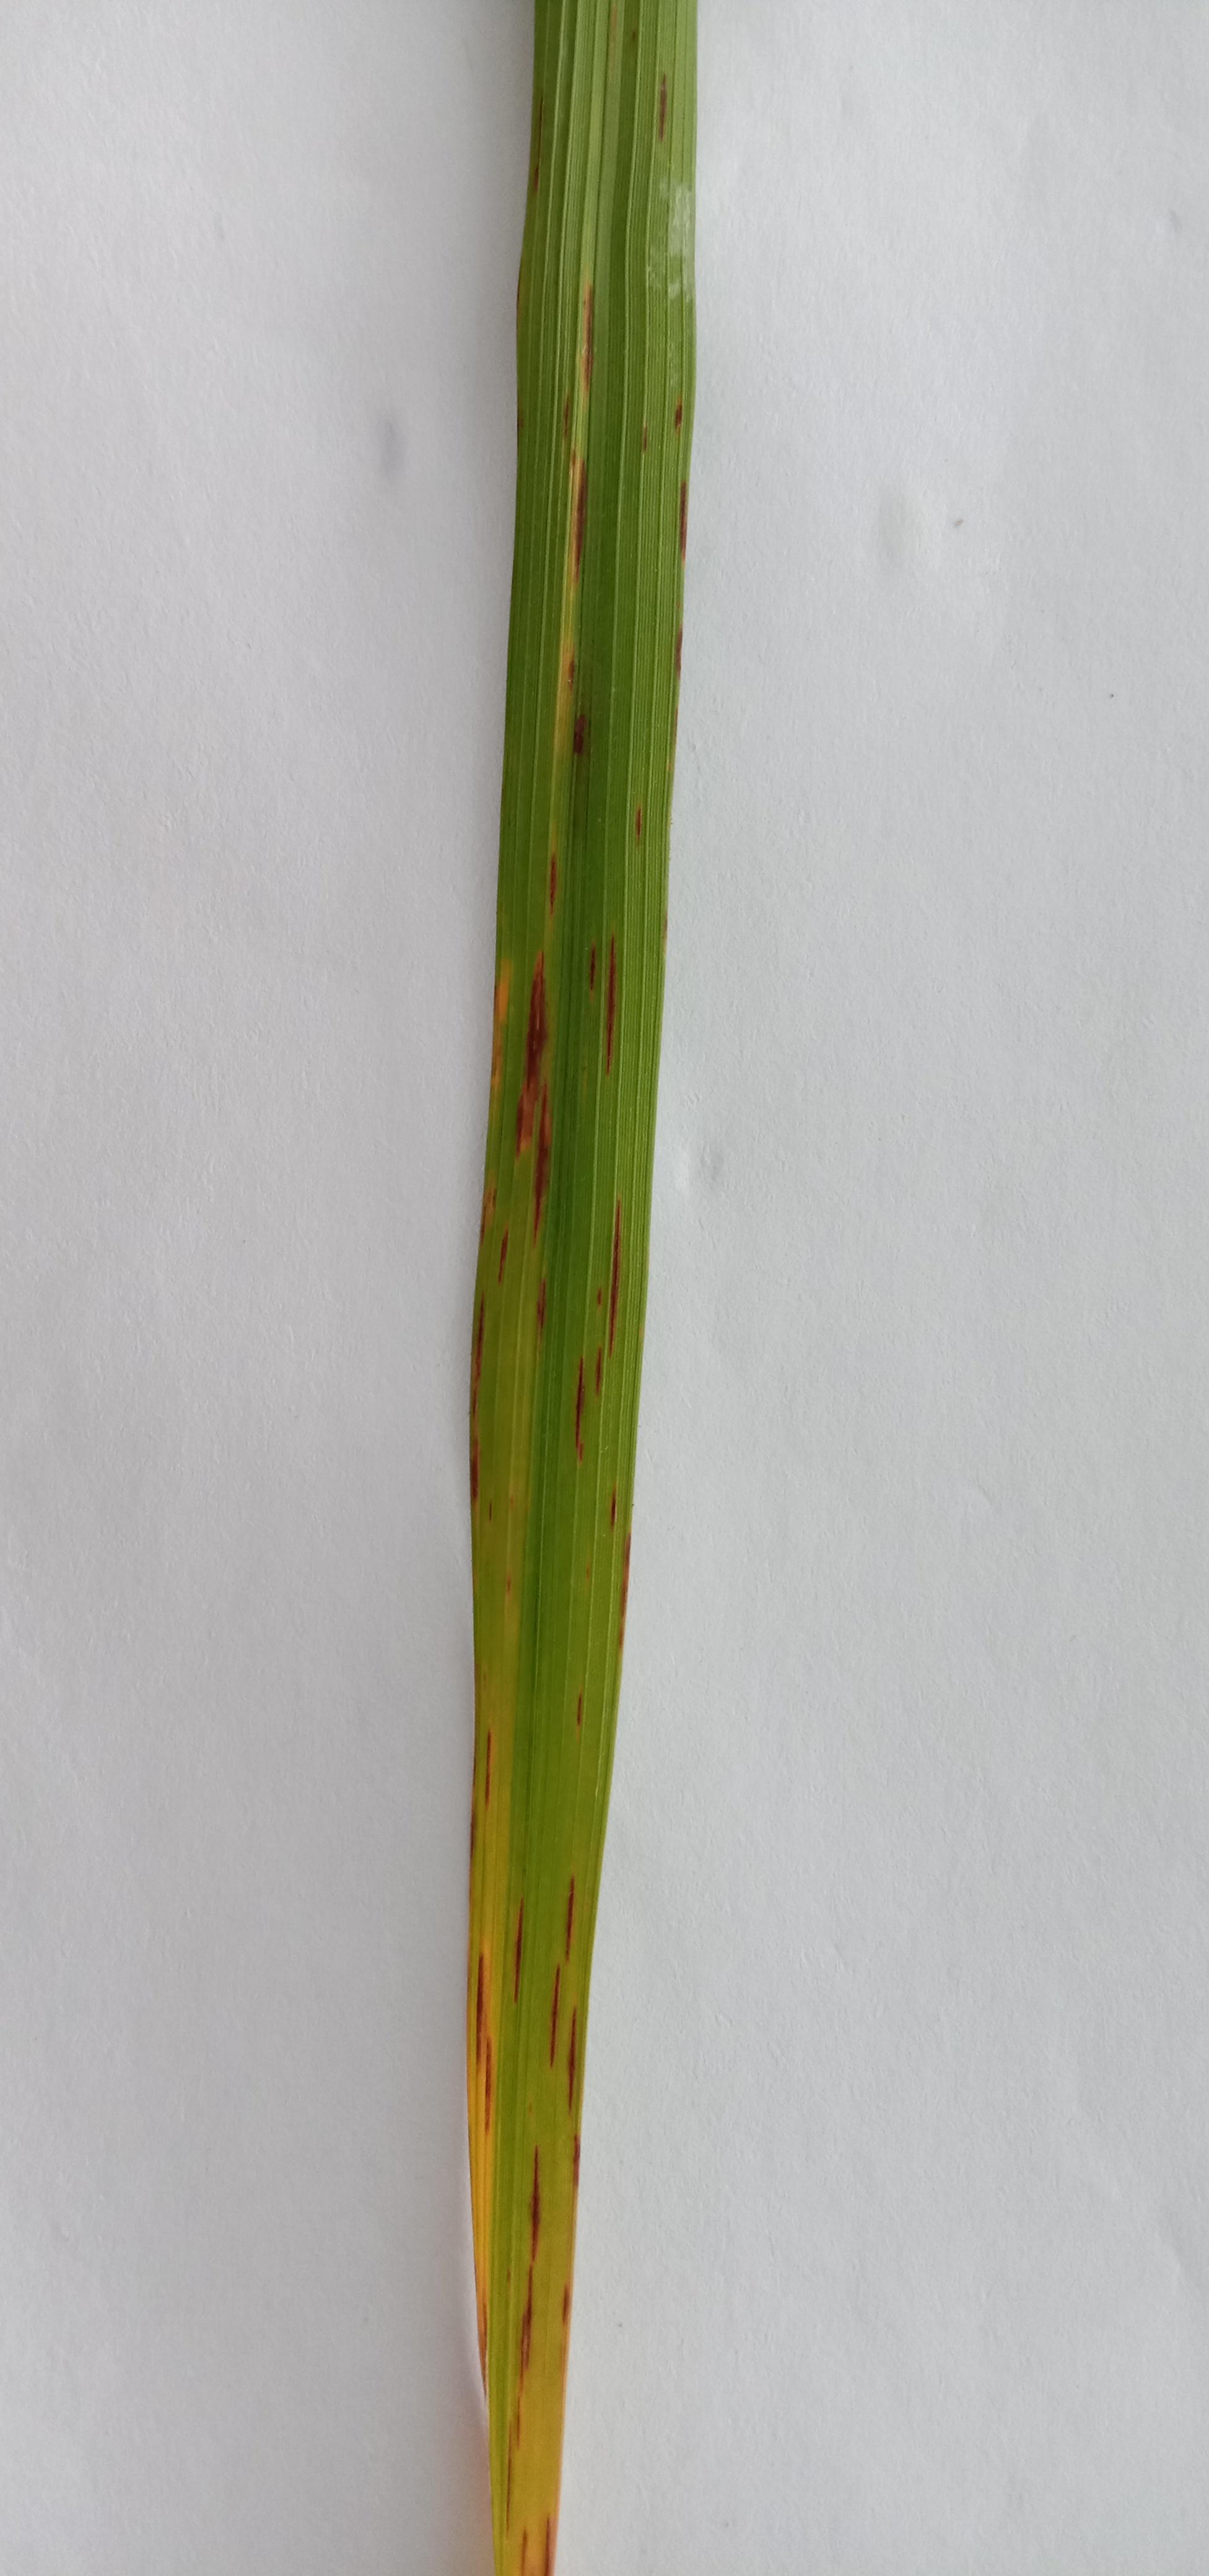
Label: Rice___Leaf_Blast